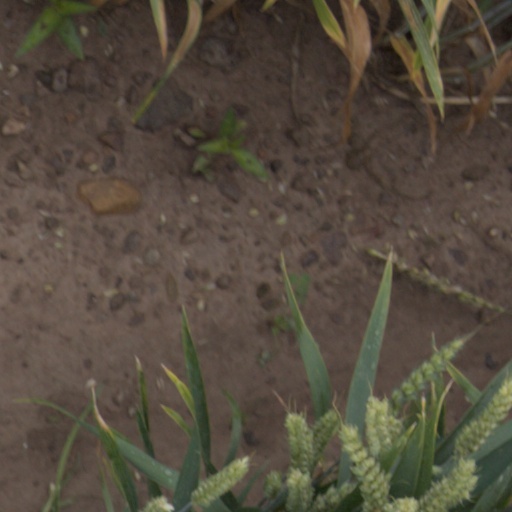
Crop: wheat